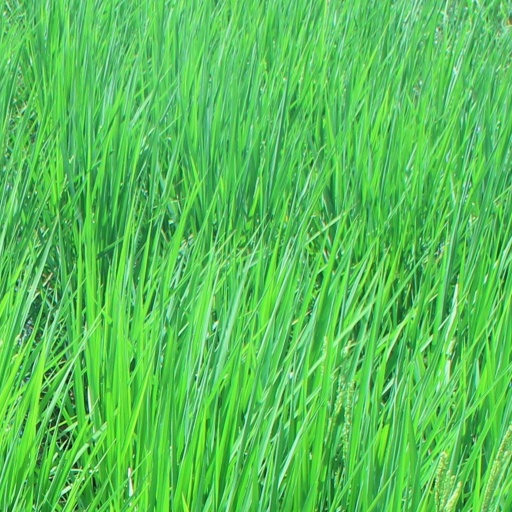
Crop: rice